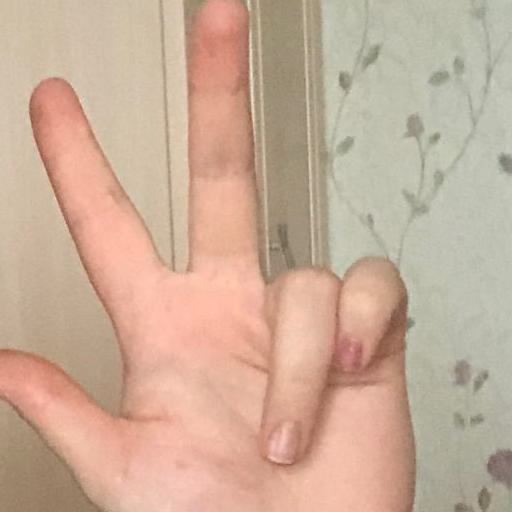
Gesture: three2